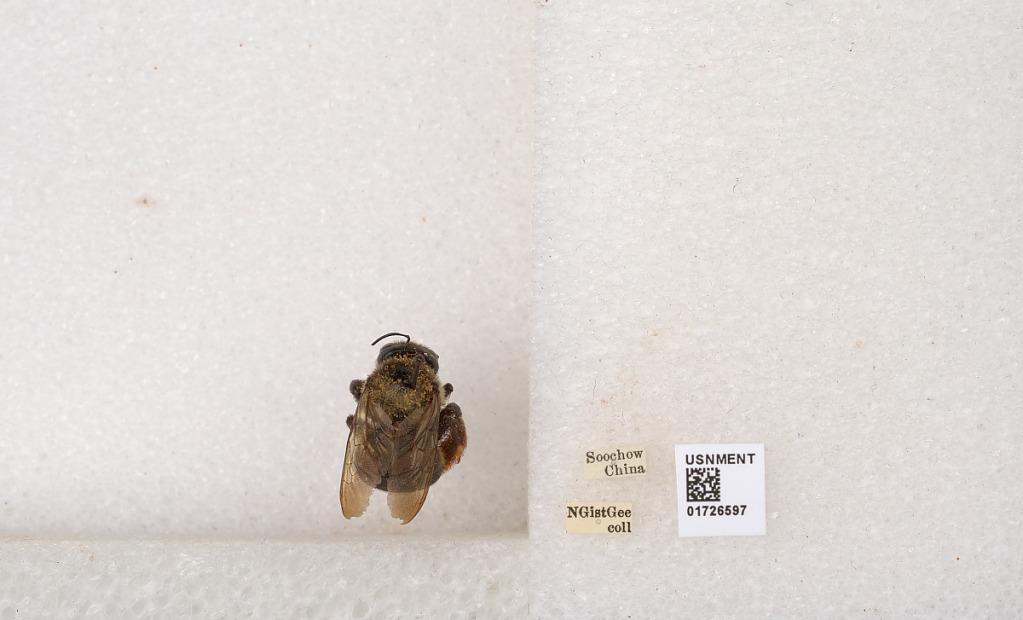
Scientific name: Xylocopa (Mesotrichia) latipes (Drury)
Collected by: A. Giai
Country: China
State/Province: Jiangsu
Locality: Soochow